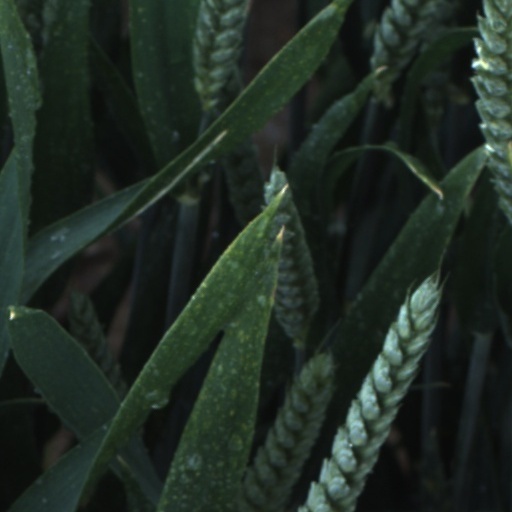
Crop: wheat